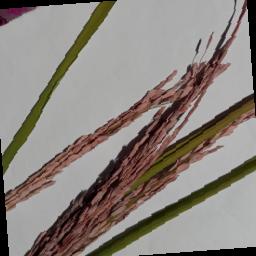
Label: Rice___Neck_Blast